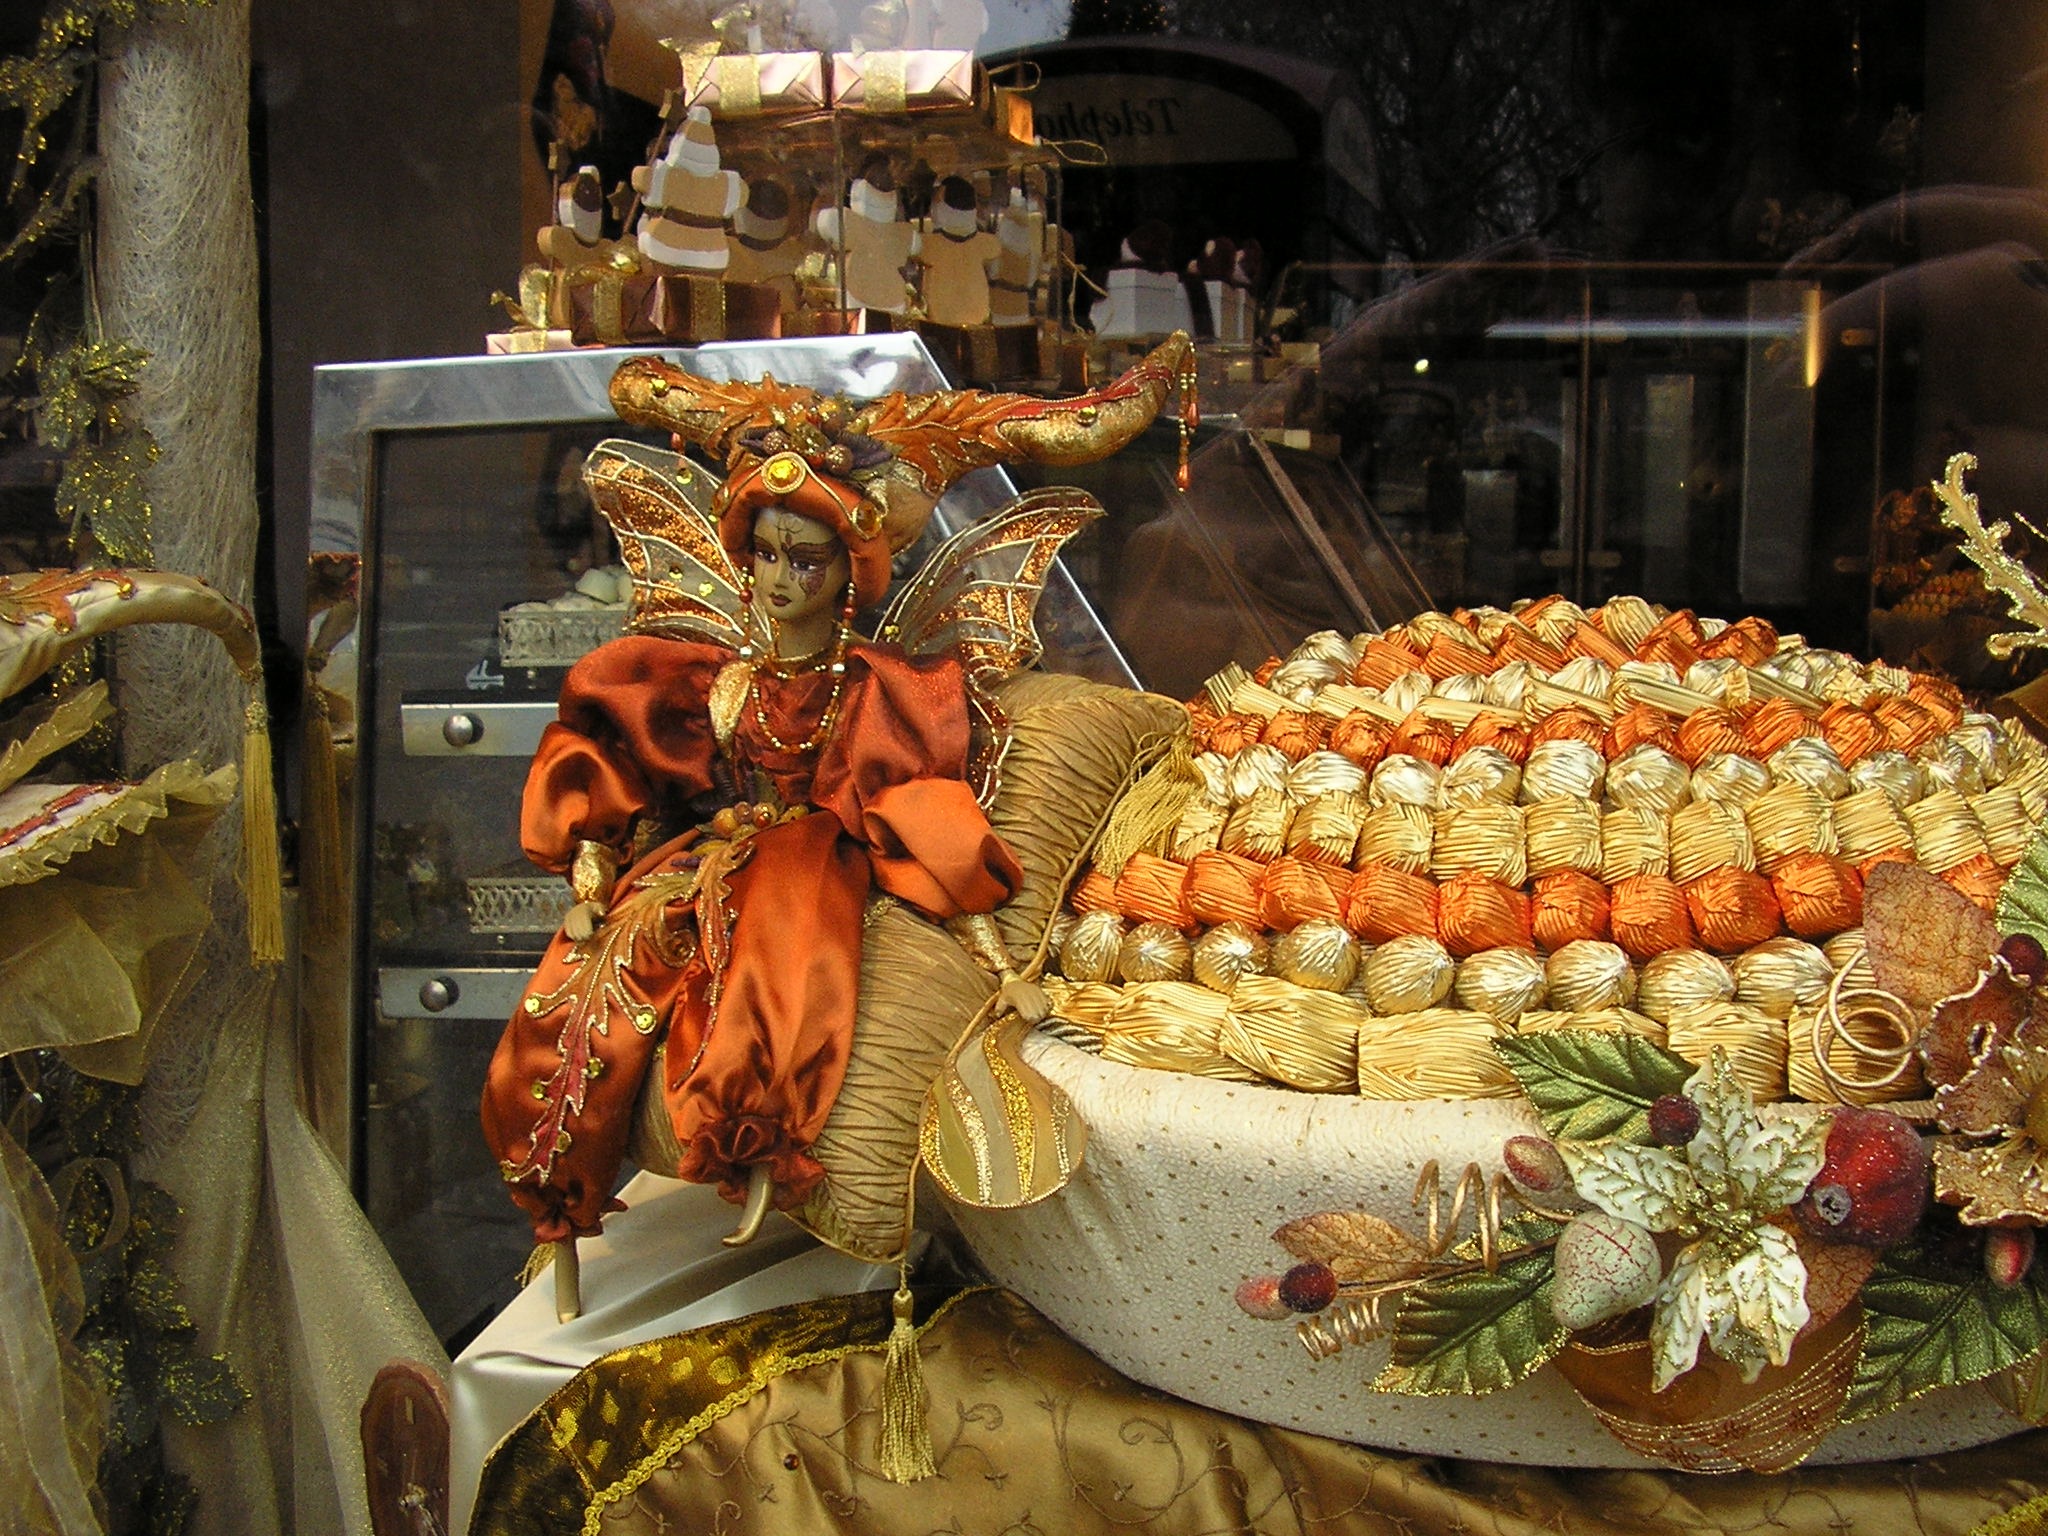
urban, store, dish, food, carnival, market, shopping, cuisine, london, festival, temple, carving, tradition